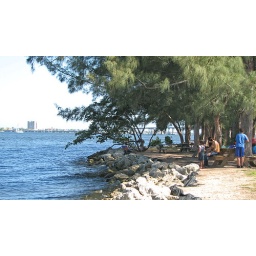
The boy in blue was there with his mom and little sister, learning to fish